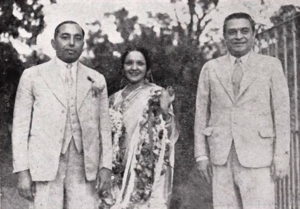
Rai Bahadur Chuni Lall, Devika Rani et Himansu Rai (mars 1939)
Himanshu Rai est un des pionniers du cinéma indien, connu en tant que fondateur de Bombay Talkies en 1934. On associe son nom à nombre de films, dont Prem Sanyas, Shiraz, Prapancha Pash et Karma. Il était marié à l'actrice Devika Rani.